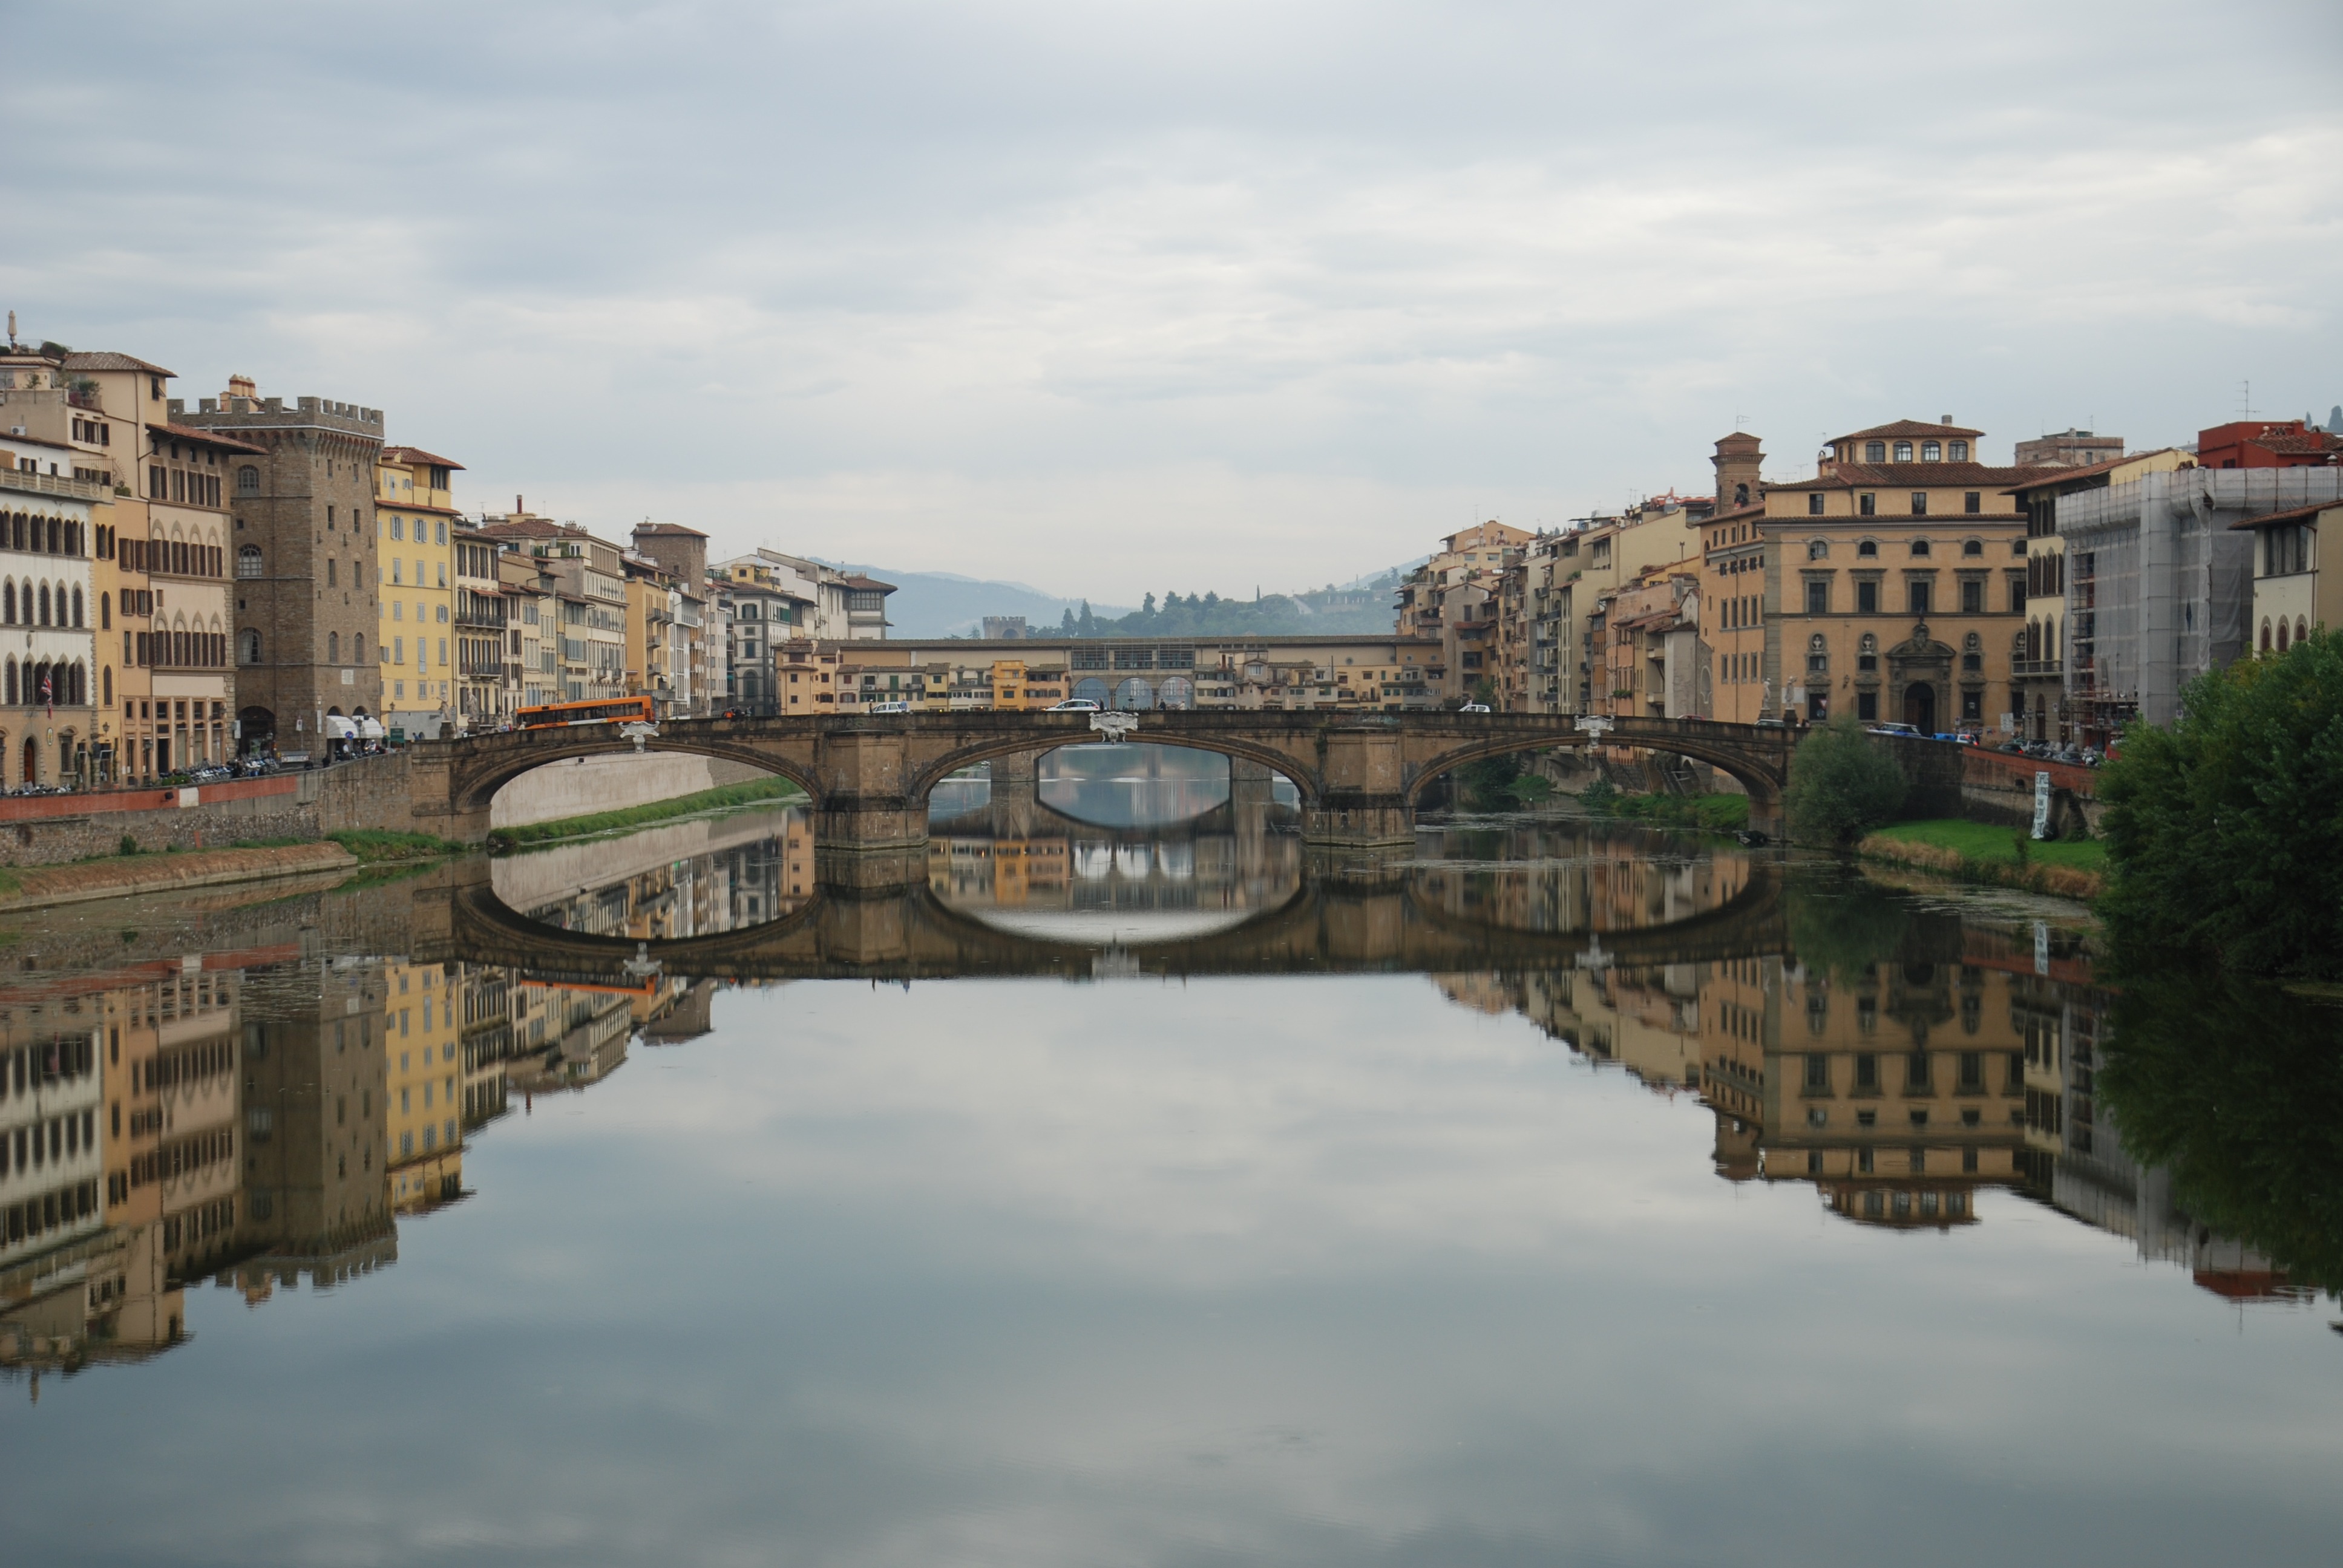
bridge, town, river, canal, cityscape, panorama, reflection, landmark, italy, waterway, firenze, ponte vecchio, geographical feature, human settlement